Genesee Valley Center

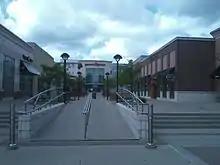
An outdoor concourse of a shopping mall.

Shopping Centers, Inc. of Southfield, Michigan, a retail division of Detroit, Michigan-based Hudson's department stores, first announced plans for Genesee Valley Center in 1968. These plans coincided with one of the firm's other malls under development at the time, Southland Center in the Detroit suburb of Taylor. Hudson's would serve as the southern anchor store of Genesee Valley Center, with Sears as the complex's other anchor, in between an enclosed shopping mall comprising approximately 50 stores. Victor Gruen served as Genesee Valley Center's architect.